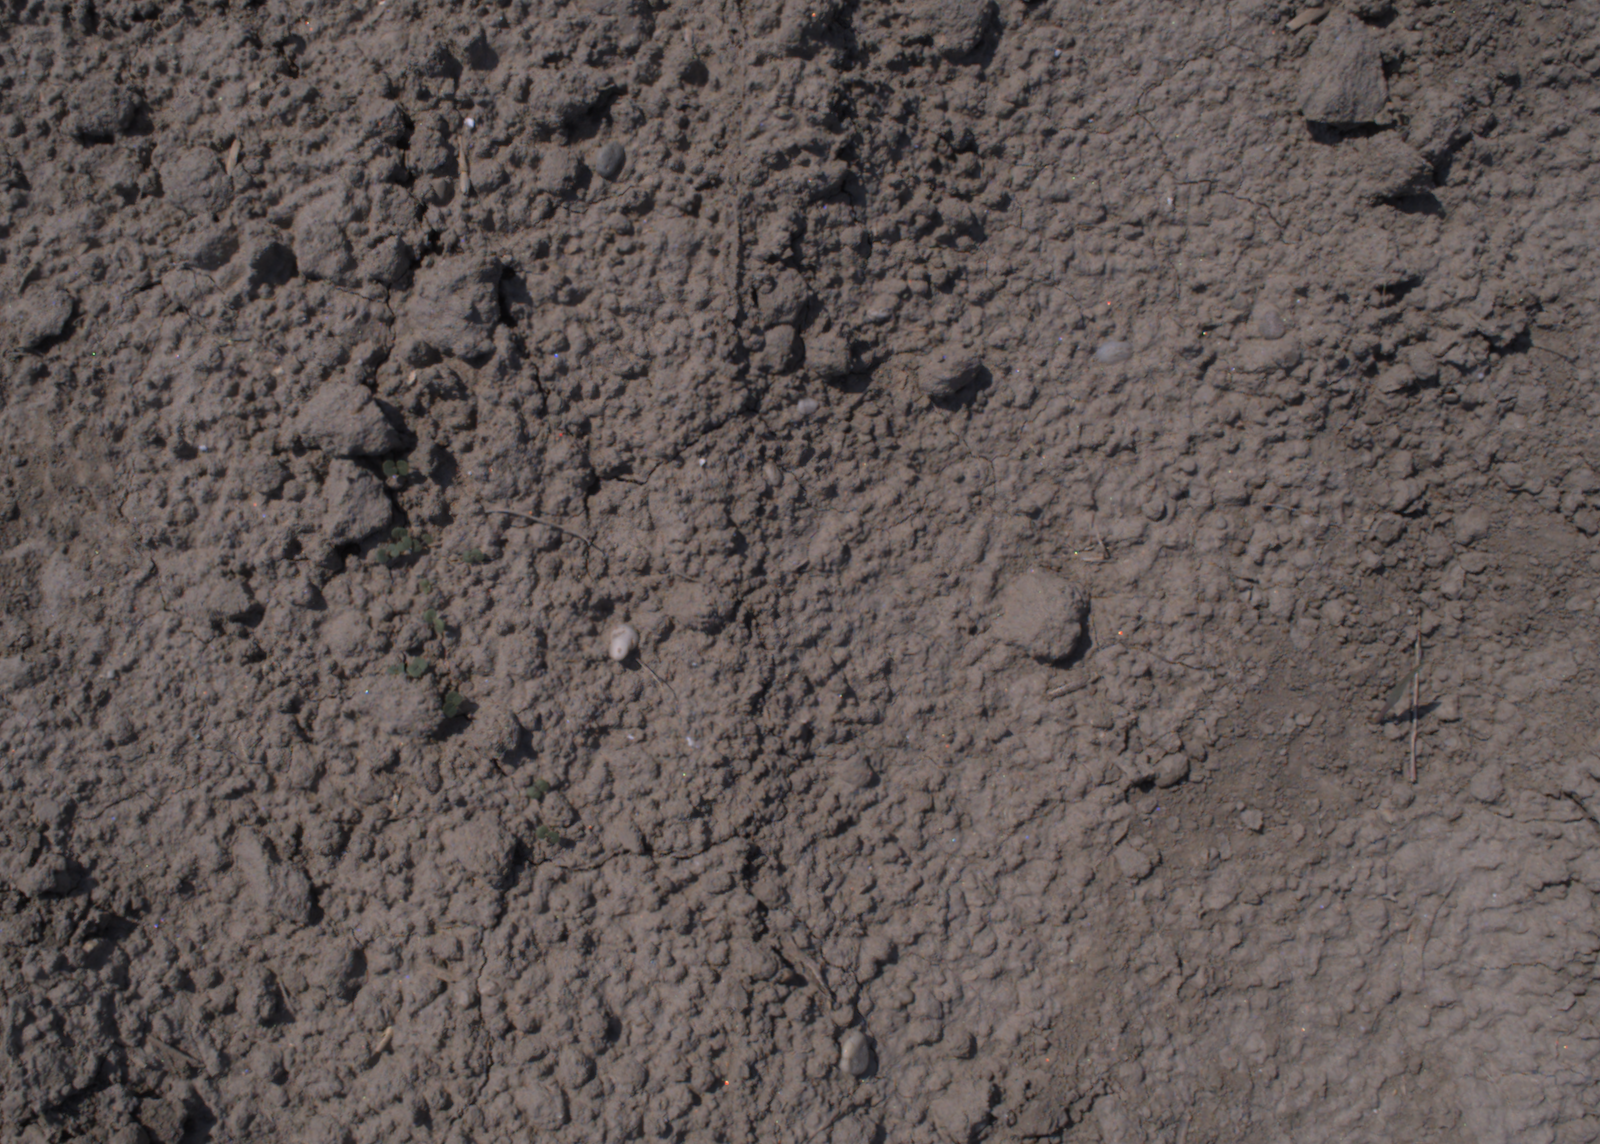
Capture date: 10.08.2020 12:06:14
Weather: sunny
Wind: light
Seeding date: 21.07.2020
Plant canopy height (mm): 930